Xingxiulong

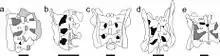
Sacrum of "Xingxiulong chengi" (a) compared with "Leonerasaurus" (b), "Plateosaurus engelhardti" (c), "P. trossingensis" (d), and "Efraasia"

Unusually among basal sauropodomorphs, "Xingxiulong" has four sacral vertebrae. This is a trait typically seen in more derived sauropodomorphs, like "Melanorosaurus", "Leonerasaurus", "Barapasaurus", and "Shunosaurus". The first of these sacral vertebrae, the dorsosacral, is not very well-fused to the next sacral vertebra; neither is it entirely fused to the corresponding sacral rib on the transverse processes. Collectively, the dorsosacral and first pair of sacral ribs extend forward to contact the ilium. The second and third sacral vertebrae, the two primordial sacrals, are about the same length, and are well-fused to each other. Like other basal sauropodomorphs, the transverse processes of the third sacral vertebra project backwards and outwards. The same is true of the transverse process and sacral ribs for the fourth sacral vertebra, which contact the ilium again at the back. All of the neural spines are plate-like, like the last few dorsal vertebrae.